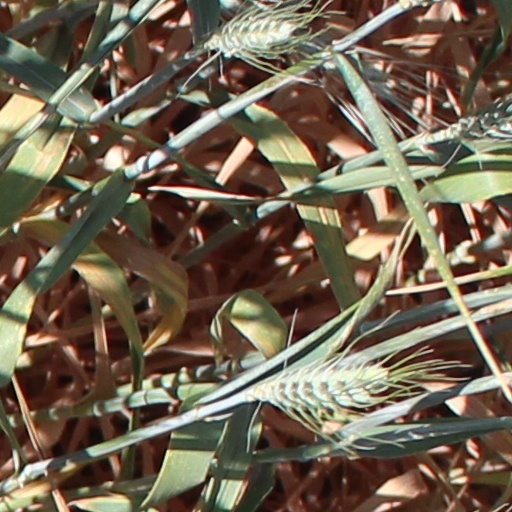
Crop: wheat